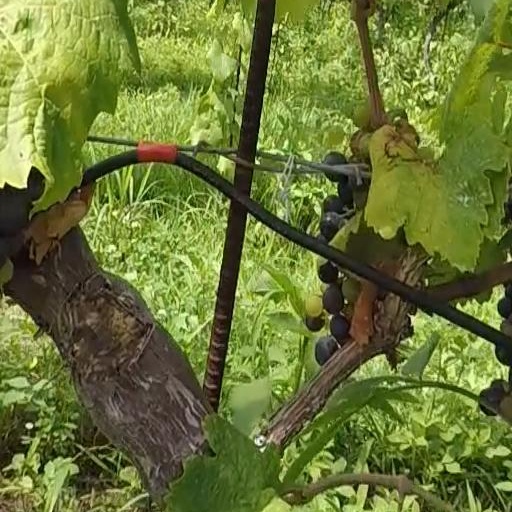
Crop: grape